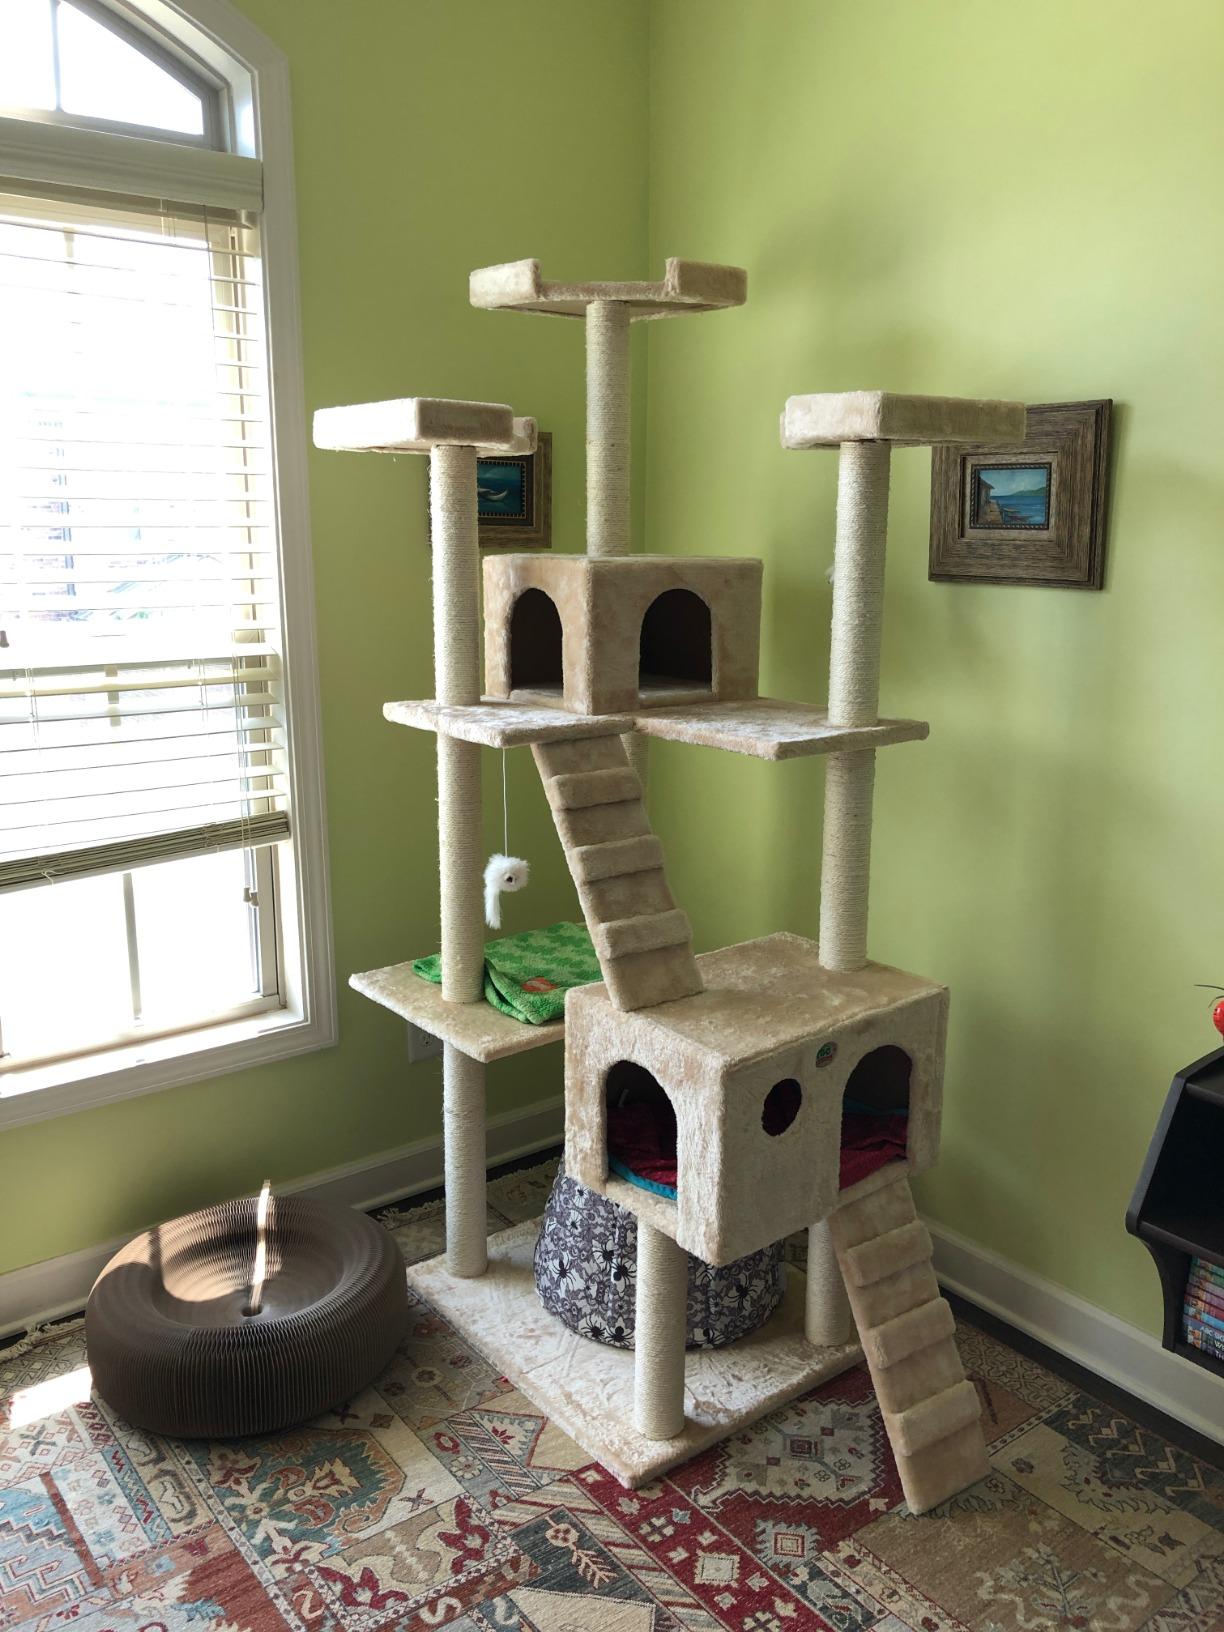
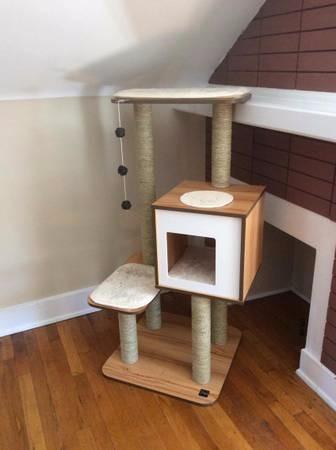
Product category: items_cat tree
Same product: no